George Bain Johnston

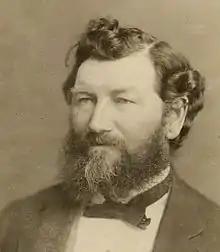

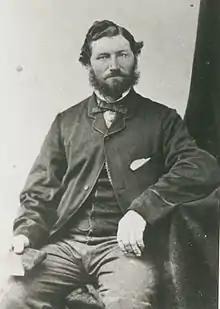

George Bain Johnston (28 November 1829 – 29 May 1882) was a pioneer of the Murray River trade in South Australia.